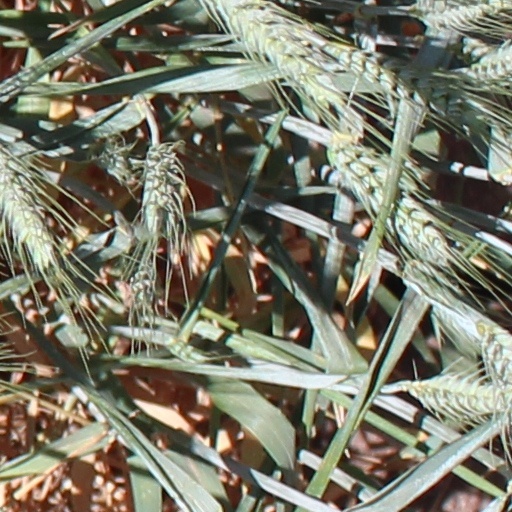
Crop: wheat